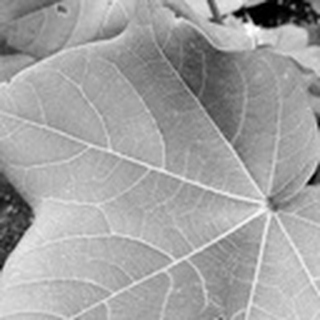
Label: healthy_cotton